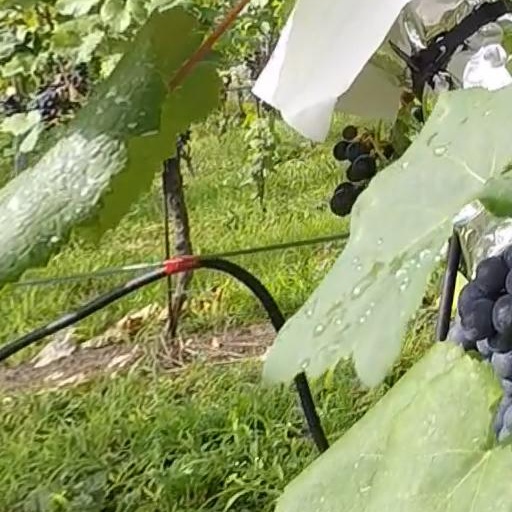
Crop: grape